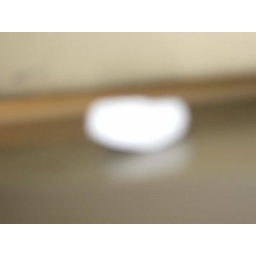
This is the zoomed in view of a coin left on the window sill near my seat in the autotech classroom